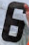
Number: 6